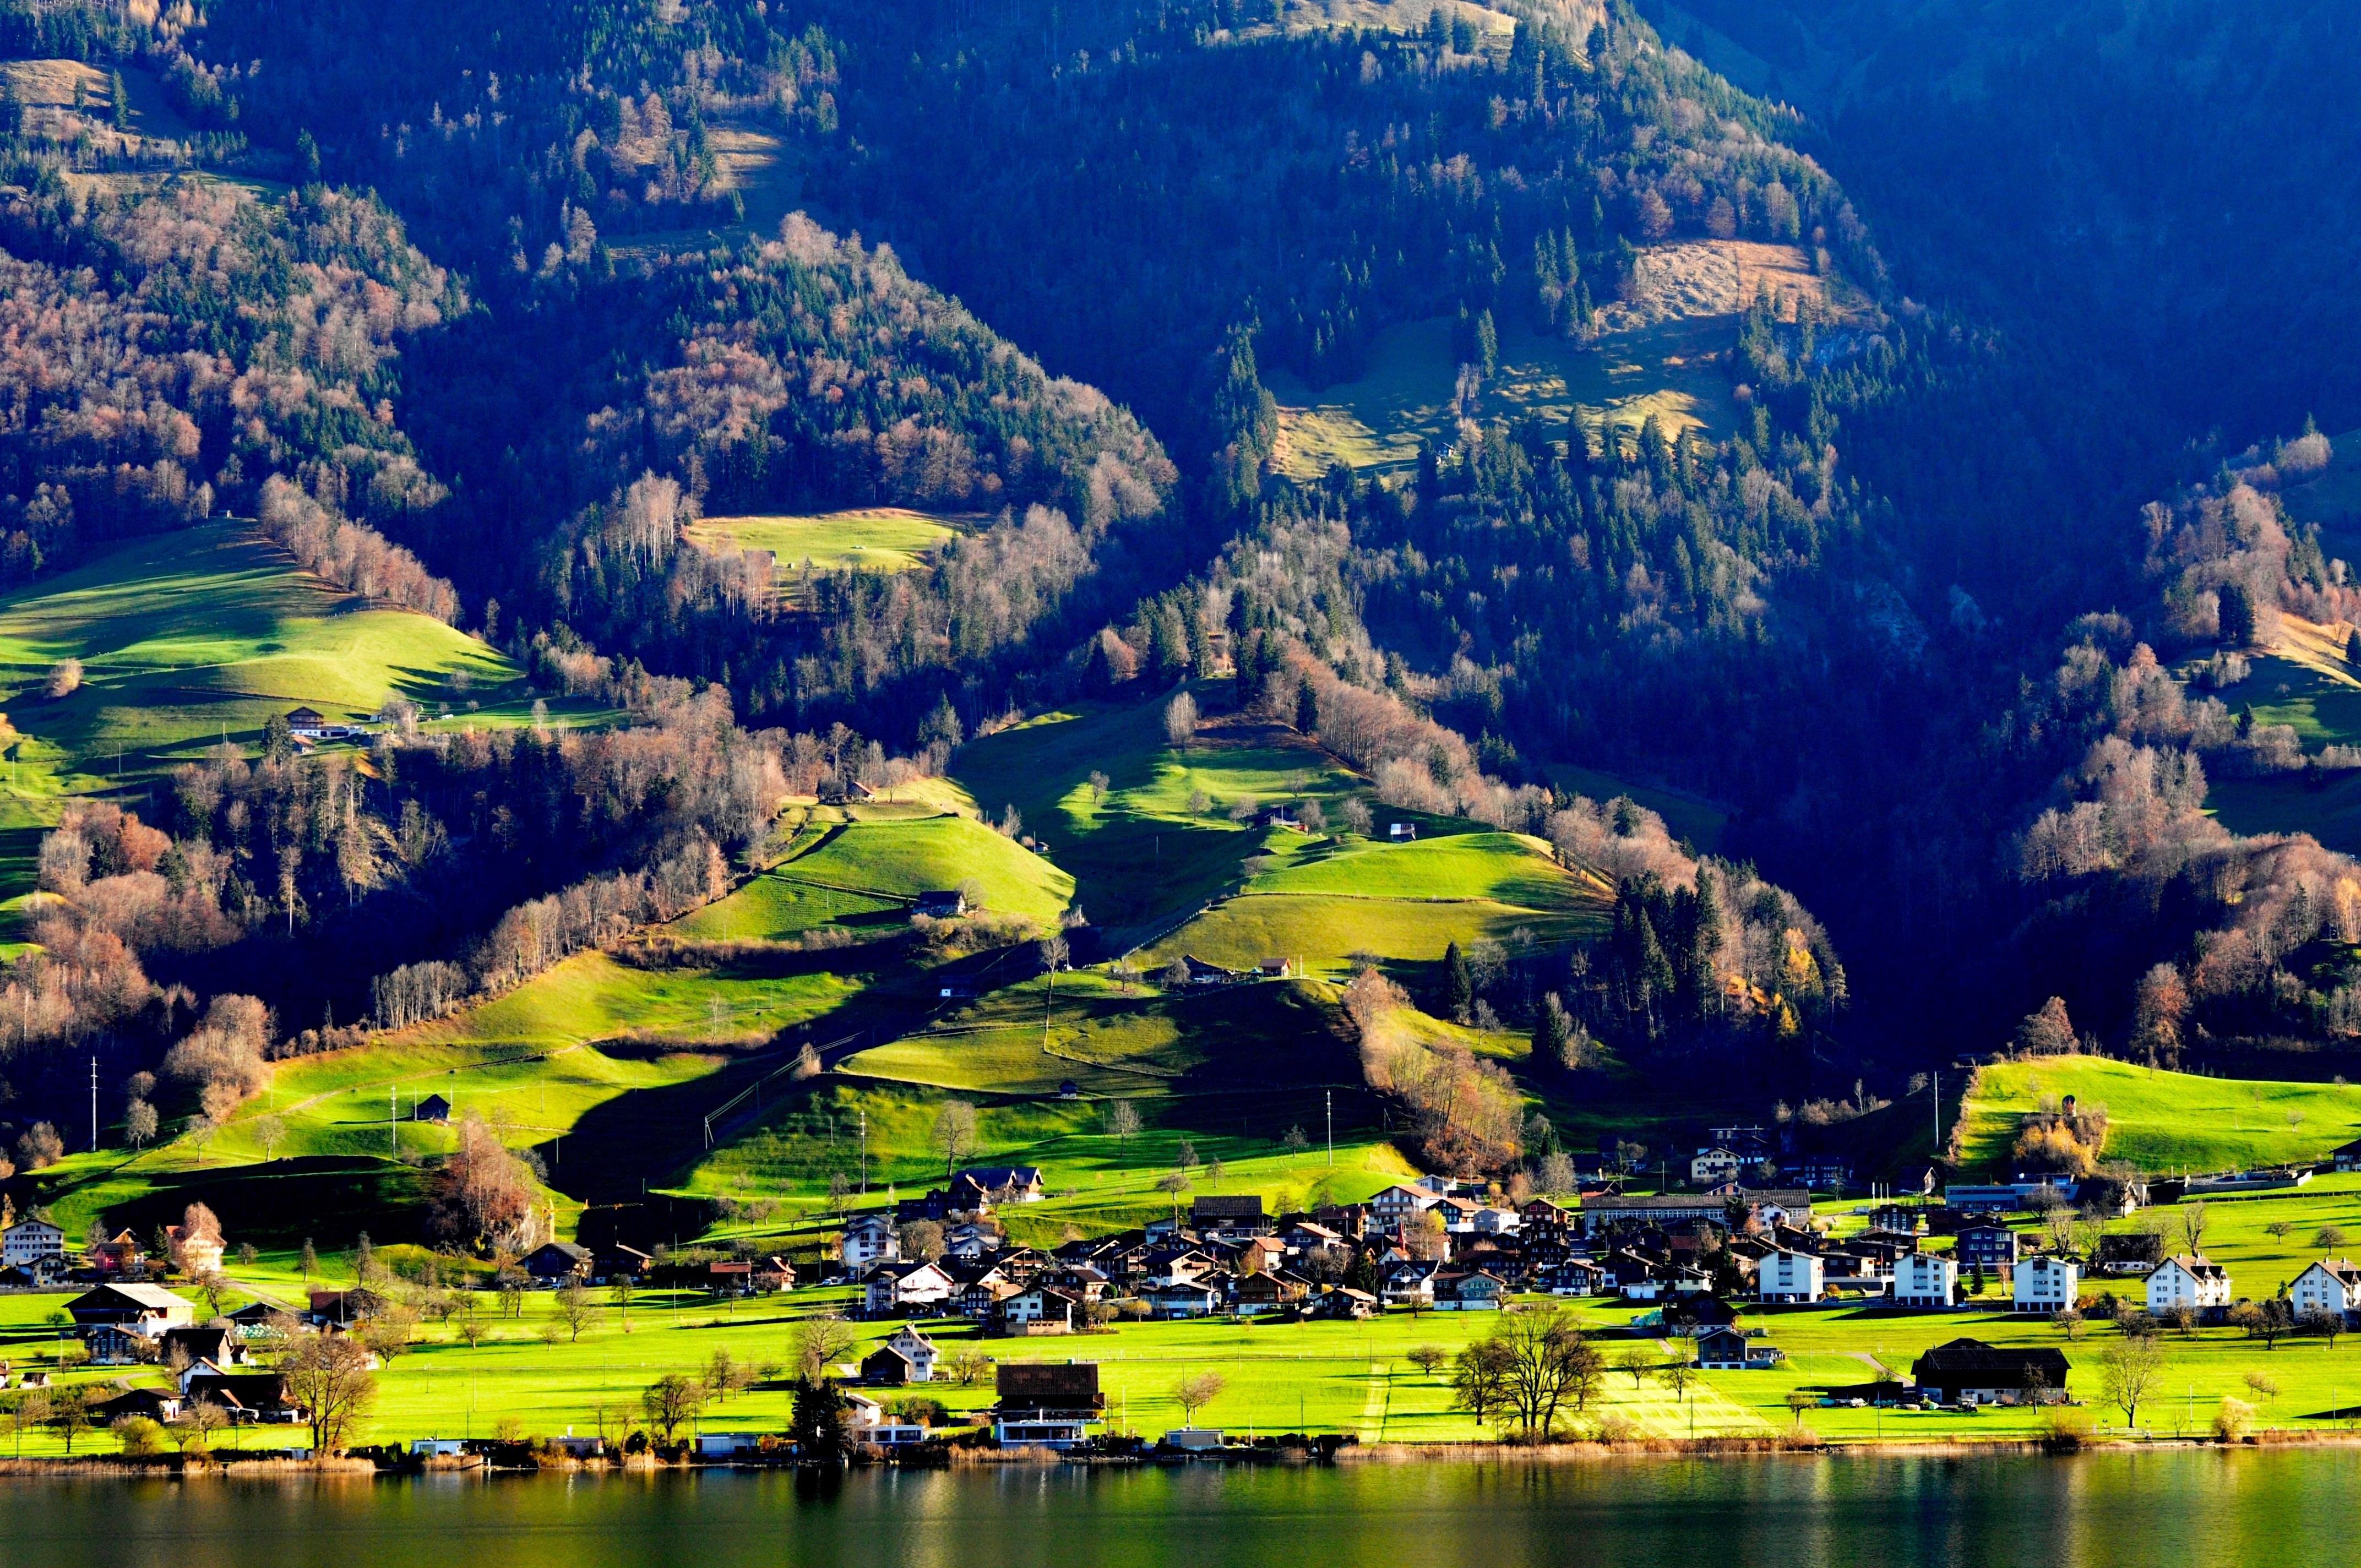
landscape, mountain, photography, lake, river, mountain range, panorama, reflection, bay, landmark, fjord, tourism, plateau, bird's eye view, aerial photography, geographical feature, computer wallpaper